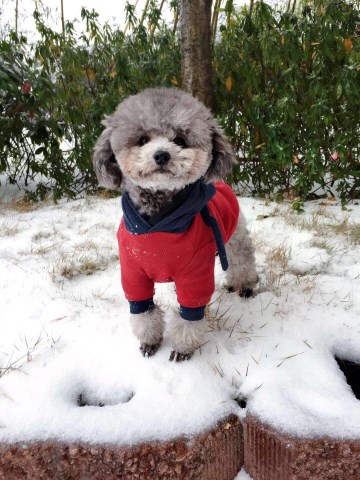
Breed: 7449-n000128-teddy